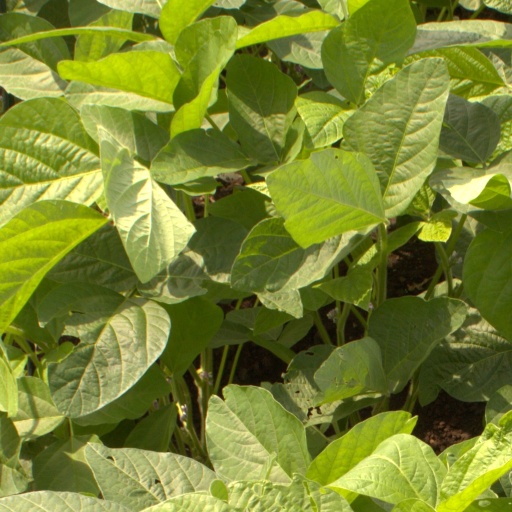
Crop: soybean